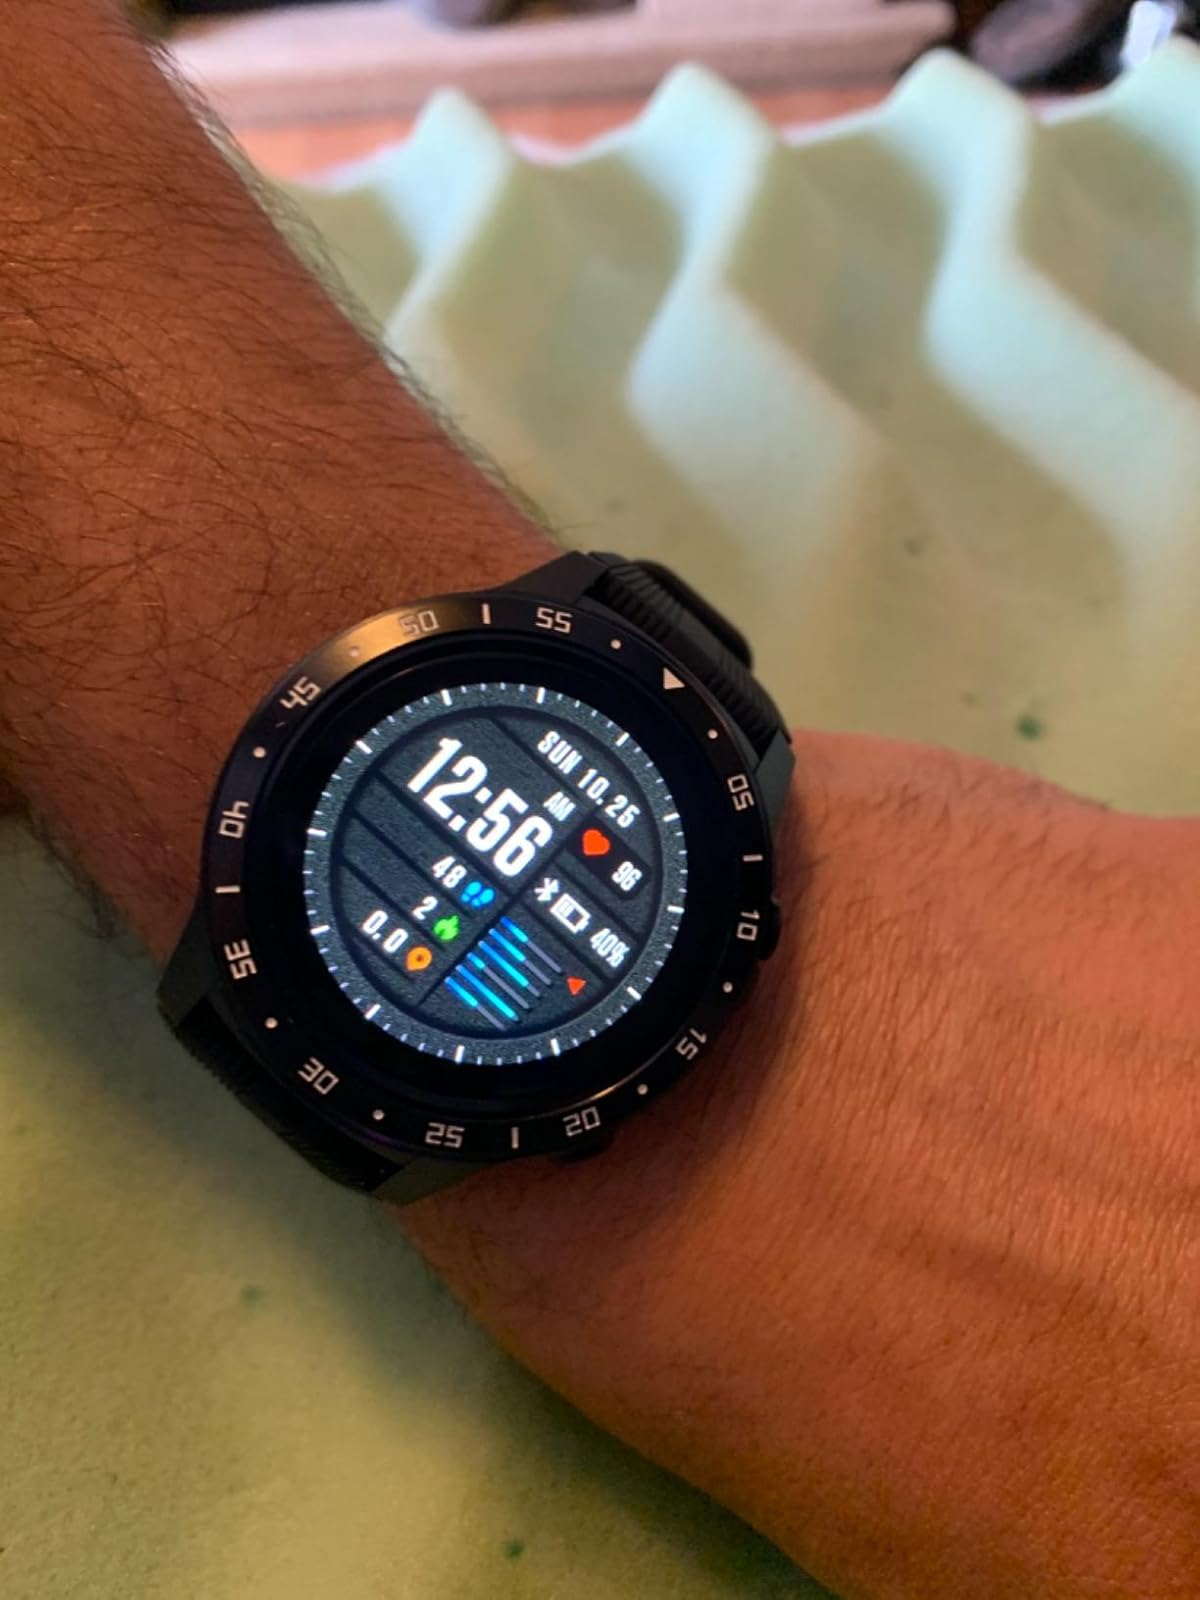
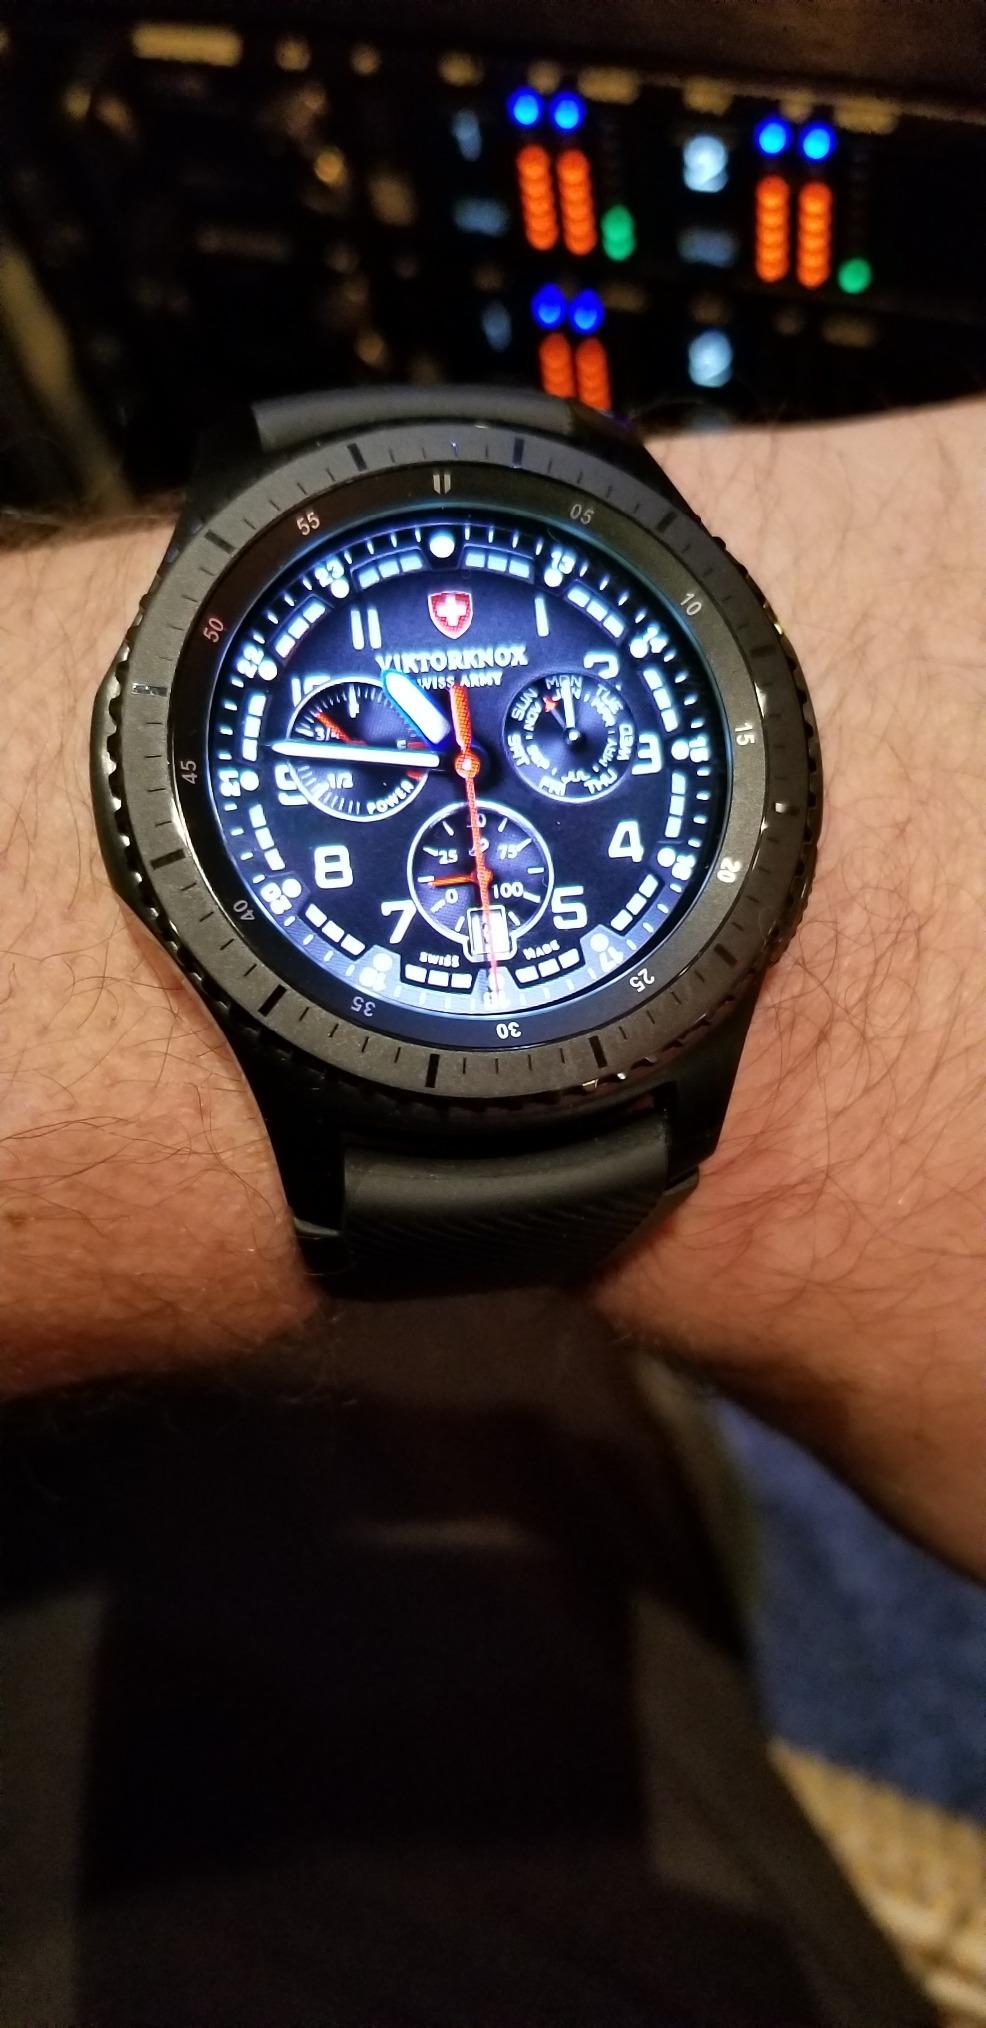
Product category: smartwatch
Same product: no